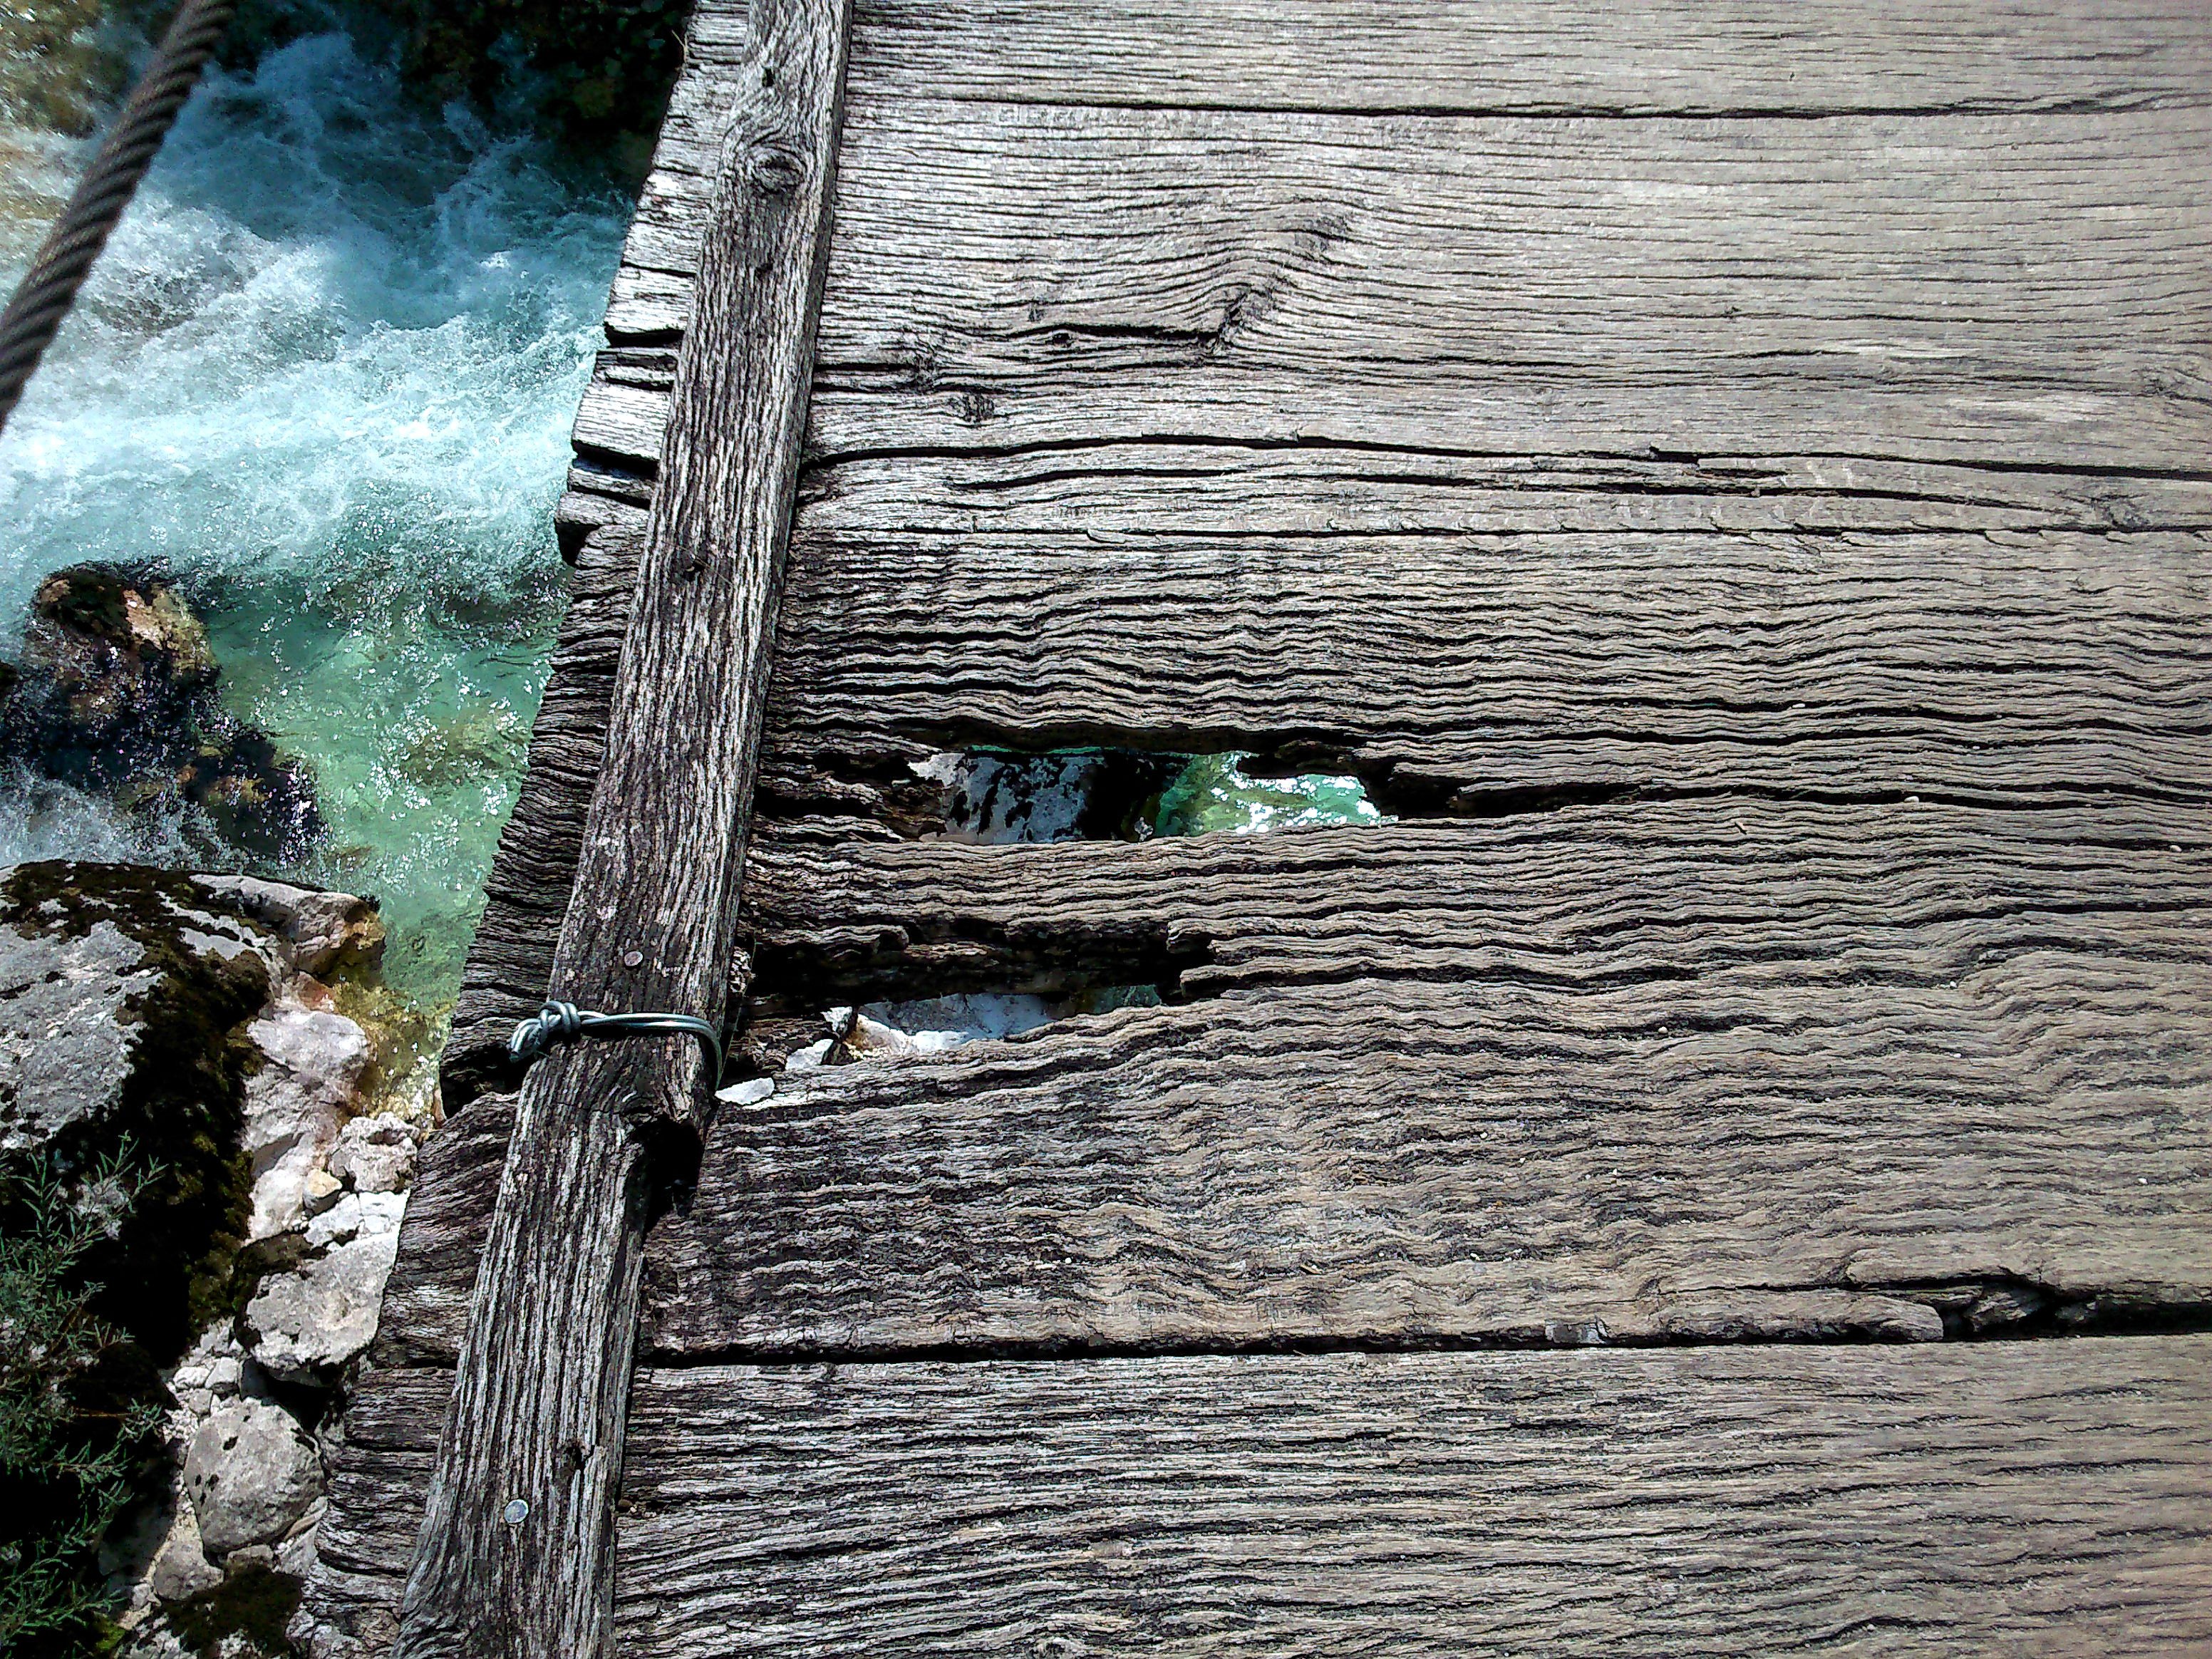
tree, water, nature, outdoor, rock, structure, wood, bridge, texture, leaf, wall, river, green, reflection, blue, material, slovenia, old wood, so a